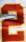
Number: 2